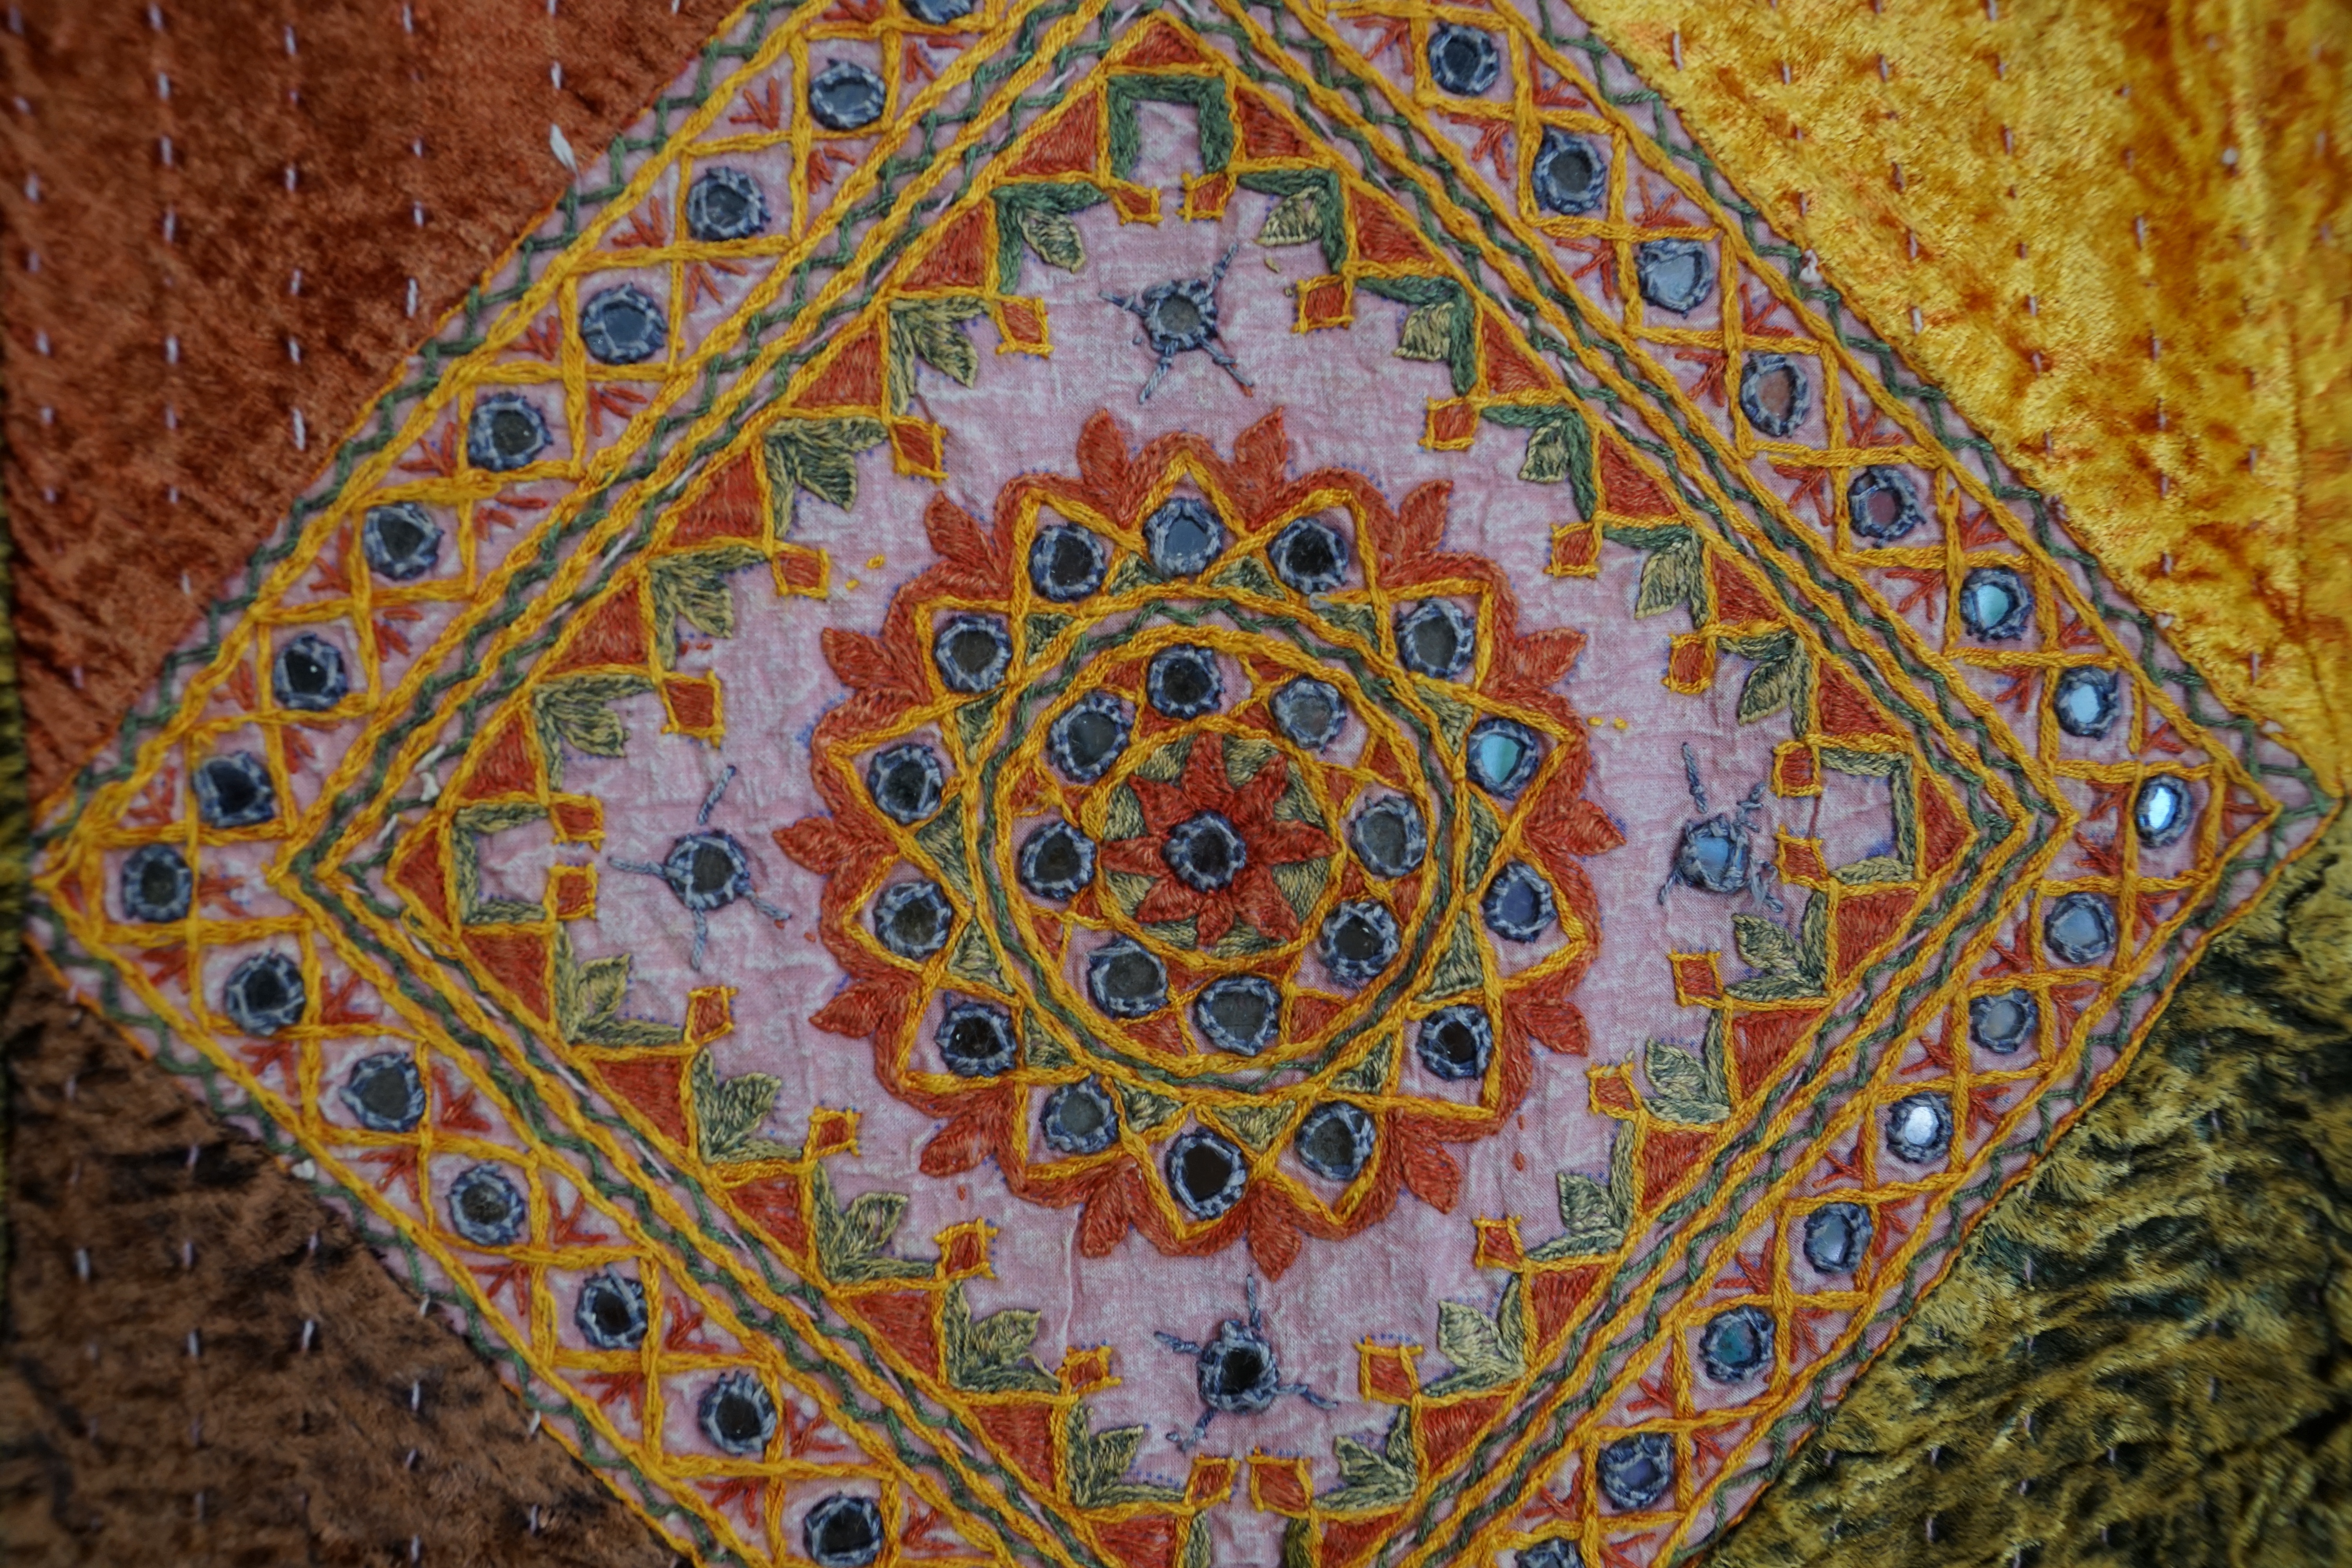
pattern, color, colorful, cloth, circle, fabric, crochet, textile, art, design, symmetry, india, flooring